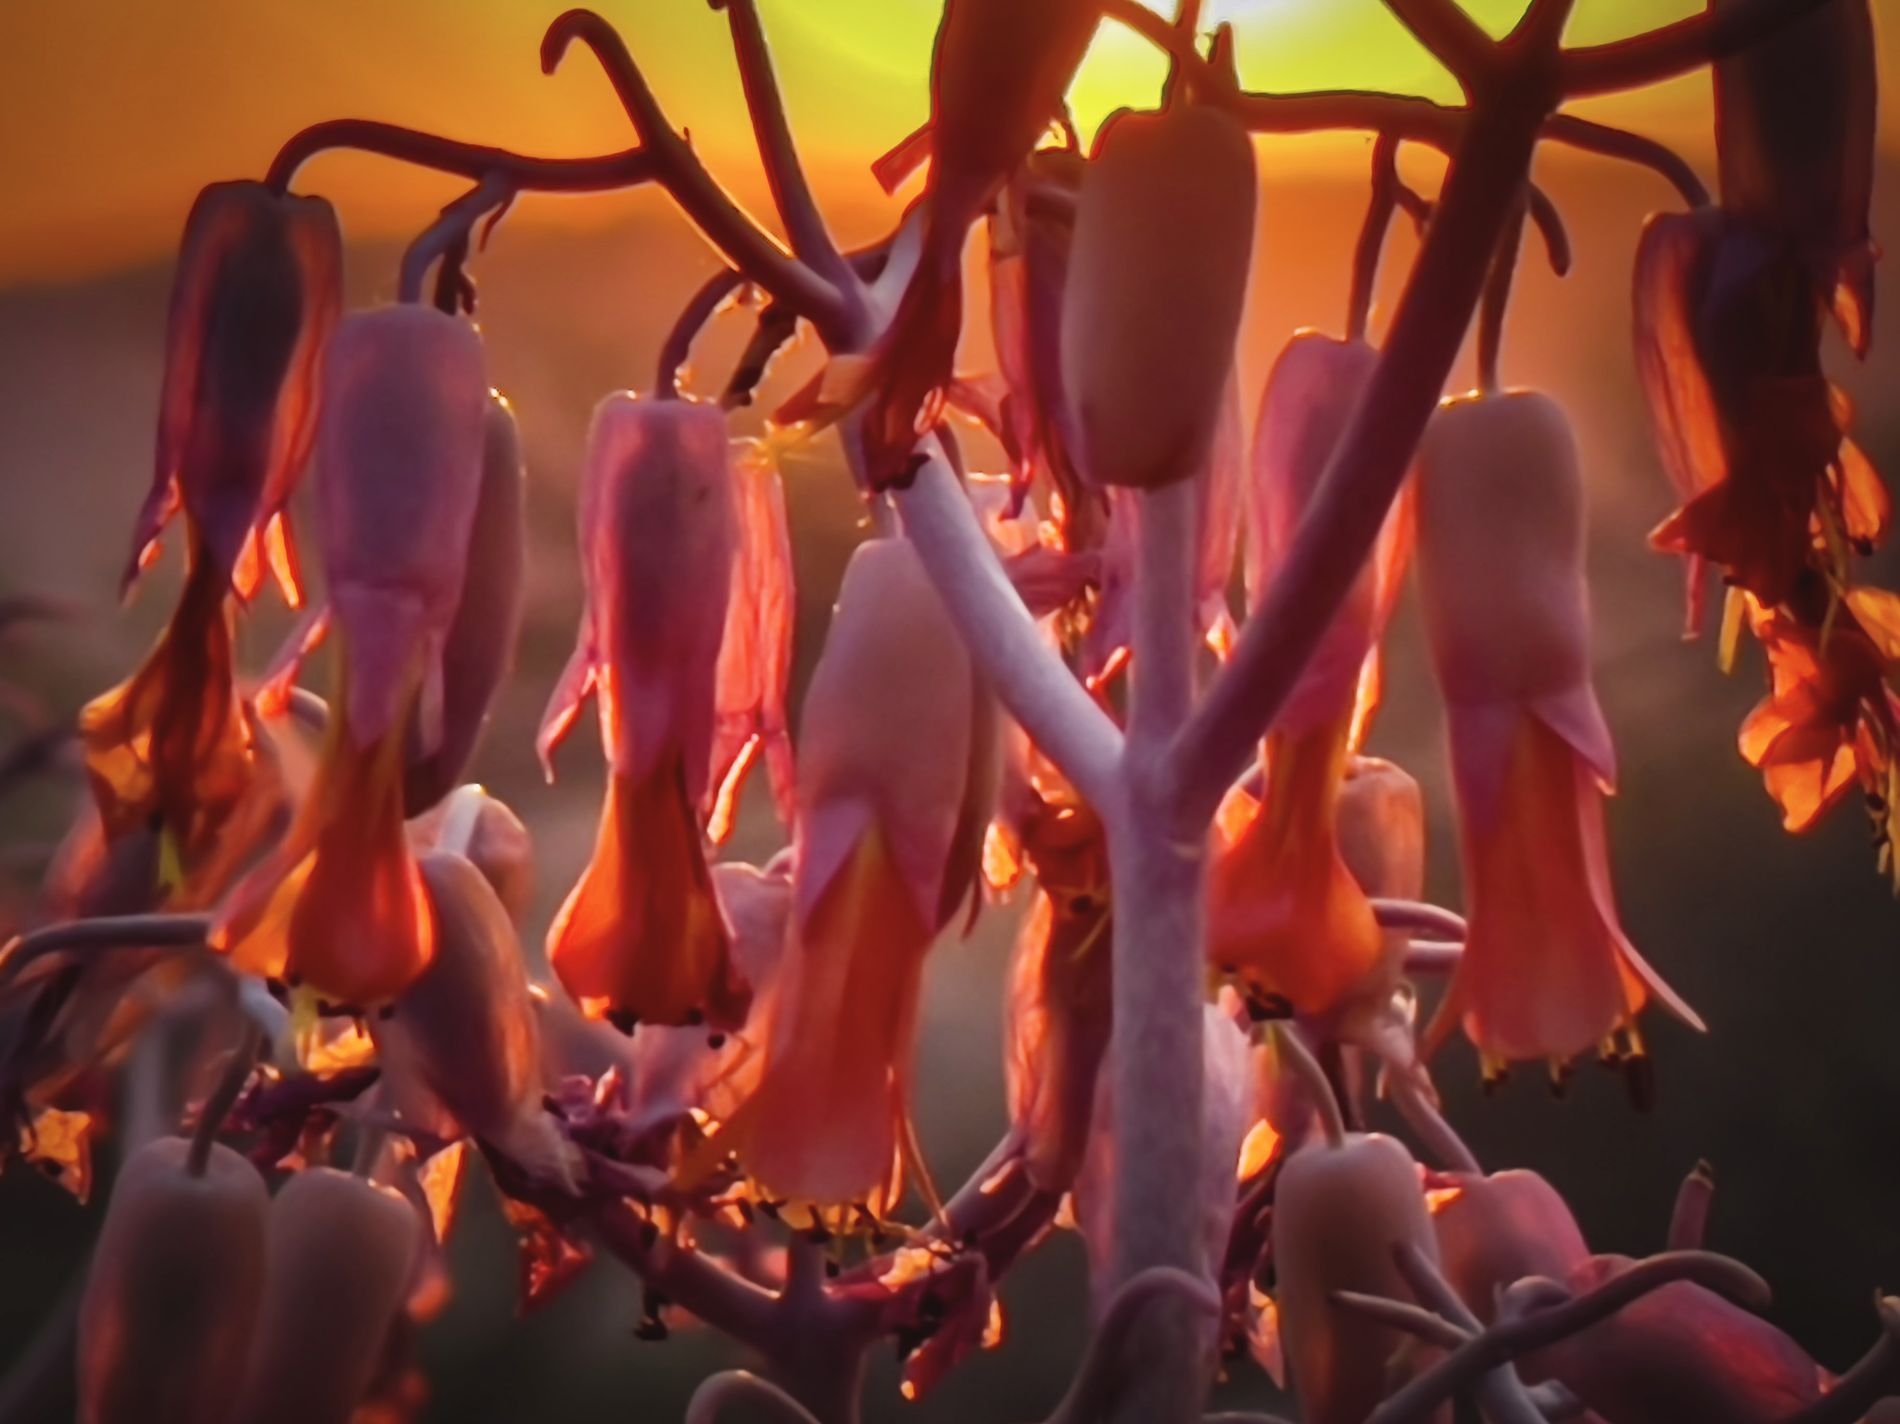
bell-shaped flowers
A close-up of a cluster of orange bell-shaped flowers, beautifully illuminated by the golden sunset behind them. Light filters through the translucent petals, creating a glowing effect that highlights the delicate texture of the flowers and their stems. The overall atmosphere is serene, with the harmony of light and color adding depth and warmth to the image.
In the scene, a cluster of bell-shaped flowers hangs delicately from intertwined stems. The setting sun casts a golden-orange glow across the sky. Sunlight filters through the translucent petals, making them appear to glow from within. Each flower appears to ablaze with soft shades of pink, creating a dreamy effect. This image is classified as a macro and nature image.
Labels: Flower, Petal, Plant, Anther, Outdoors, Cartoon, Nature, Food, Fruit, Pear, Produce, Pollen, Orchid
Camera: Apple iPhone 12 Pro Max
Lens: iPhone 12 Pro Max back triple camera 7.5mm f/2.2
Aperture: F2.2
Exposure: 1/100 sec
ISO: 20
Focal length: 7.5